Heathcliff (Wuthering Heights)

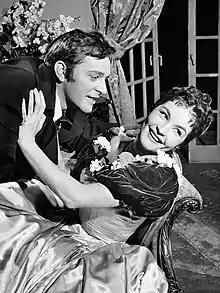
Heathcliff (played by Richard Burton) with Catherine (played by Yvonne Furneaux) in a 1958 adaption of "Wuthering Heights"

A foundling discovered on the streets of Liverpool and raised by the Earnshaw family of Wuthering Heights in Yorkshire, Heathcliff's past and early childhood before his mysterious adoption are only hinted at by Brontë. In keeping with the supernatural themes present in the novel, it is speculated that Heathcliff might be a demon or a hellish soul. Heathcliff is first described as a "dark-skinned gipsy" in appearance with "black eyes", as well as later being said to be "as white as the wall behind him" and "pale...with an